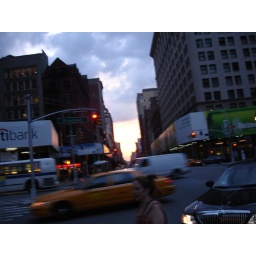
there was a fantastic sunset, but that black car was trying to run me over